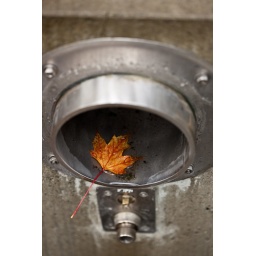
Leaf in the roof drain of the building